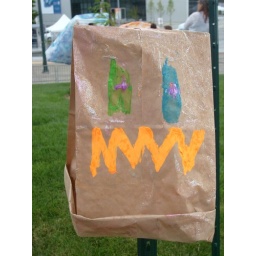
A paper bag hat/mask. Troy's Work Table wanders around Showcase Tacoma.